Notre-Dame-de-Cenilly

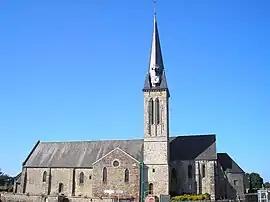
The church of Notre-Dame

Notre-Dame-de-Cenilly is a commune in the Manche department in Normandy in north-western France.